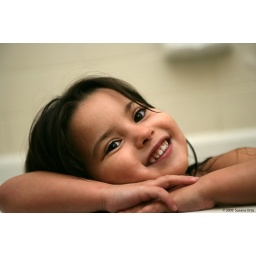
Gennie being cute in the tub